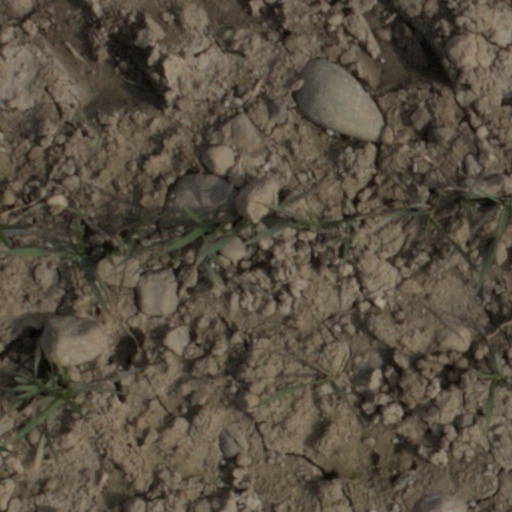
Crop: wheat